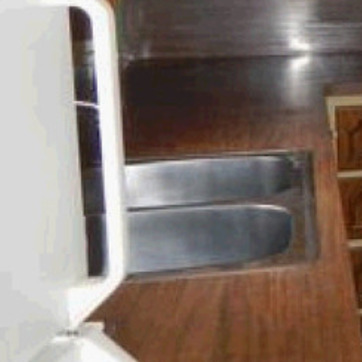
Material: metal